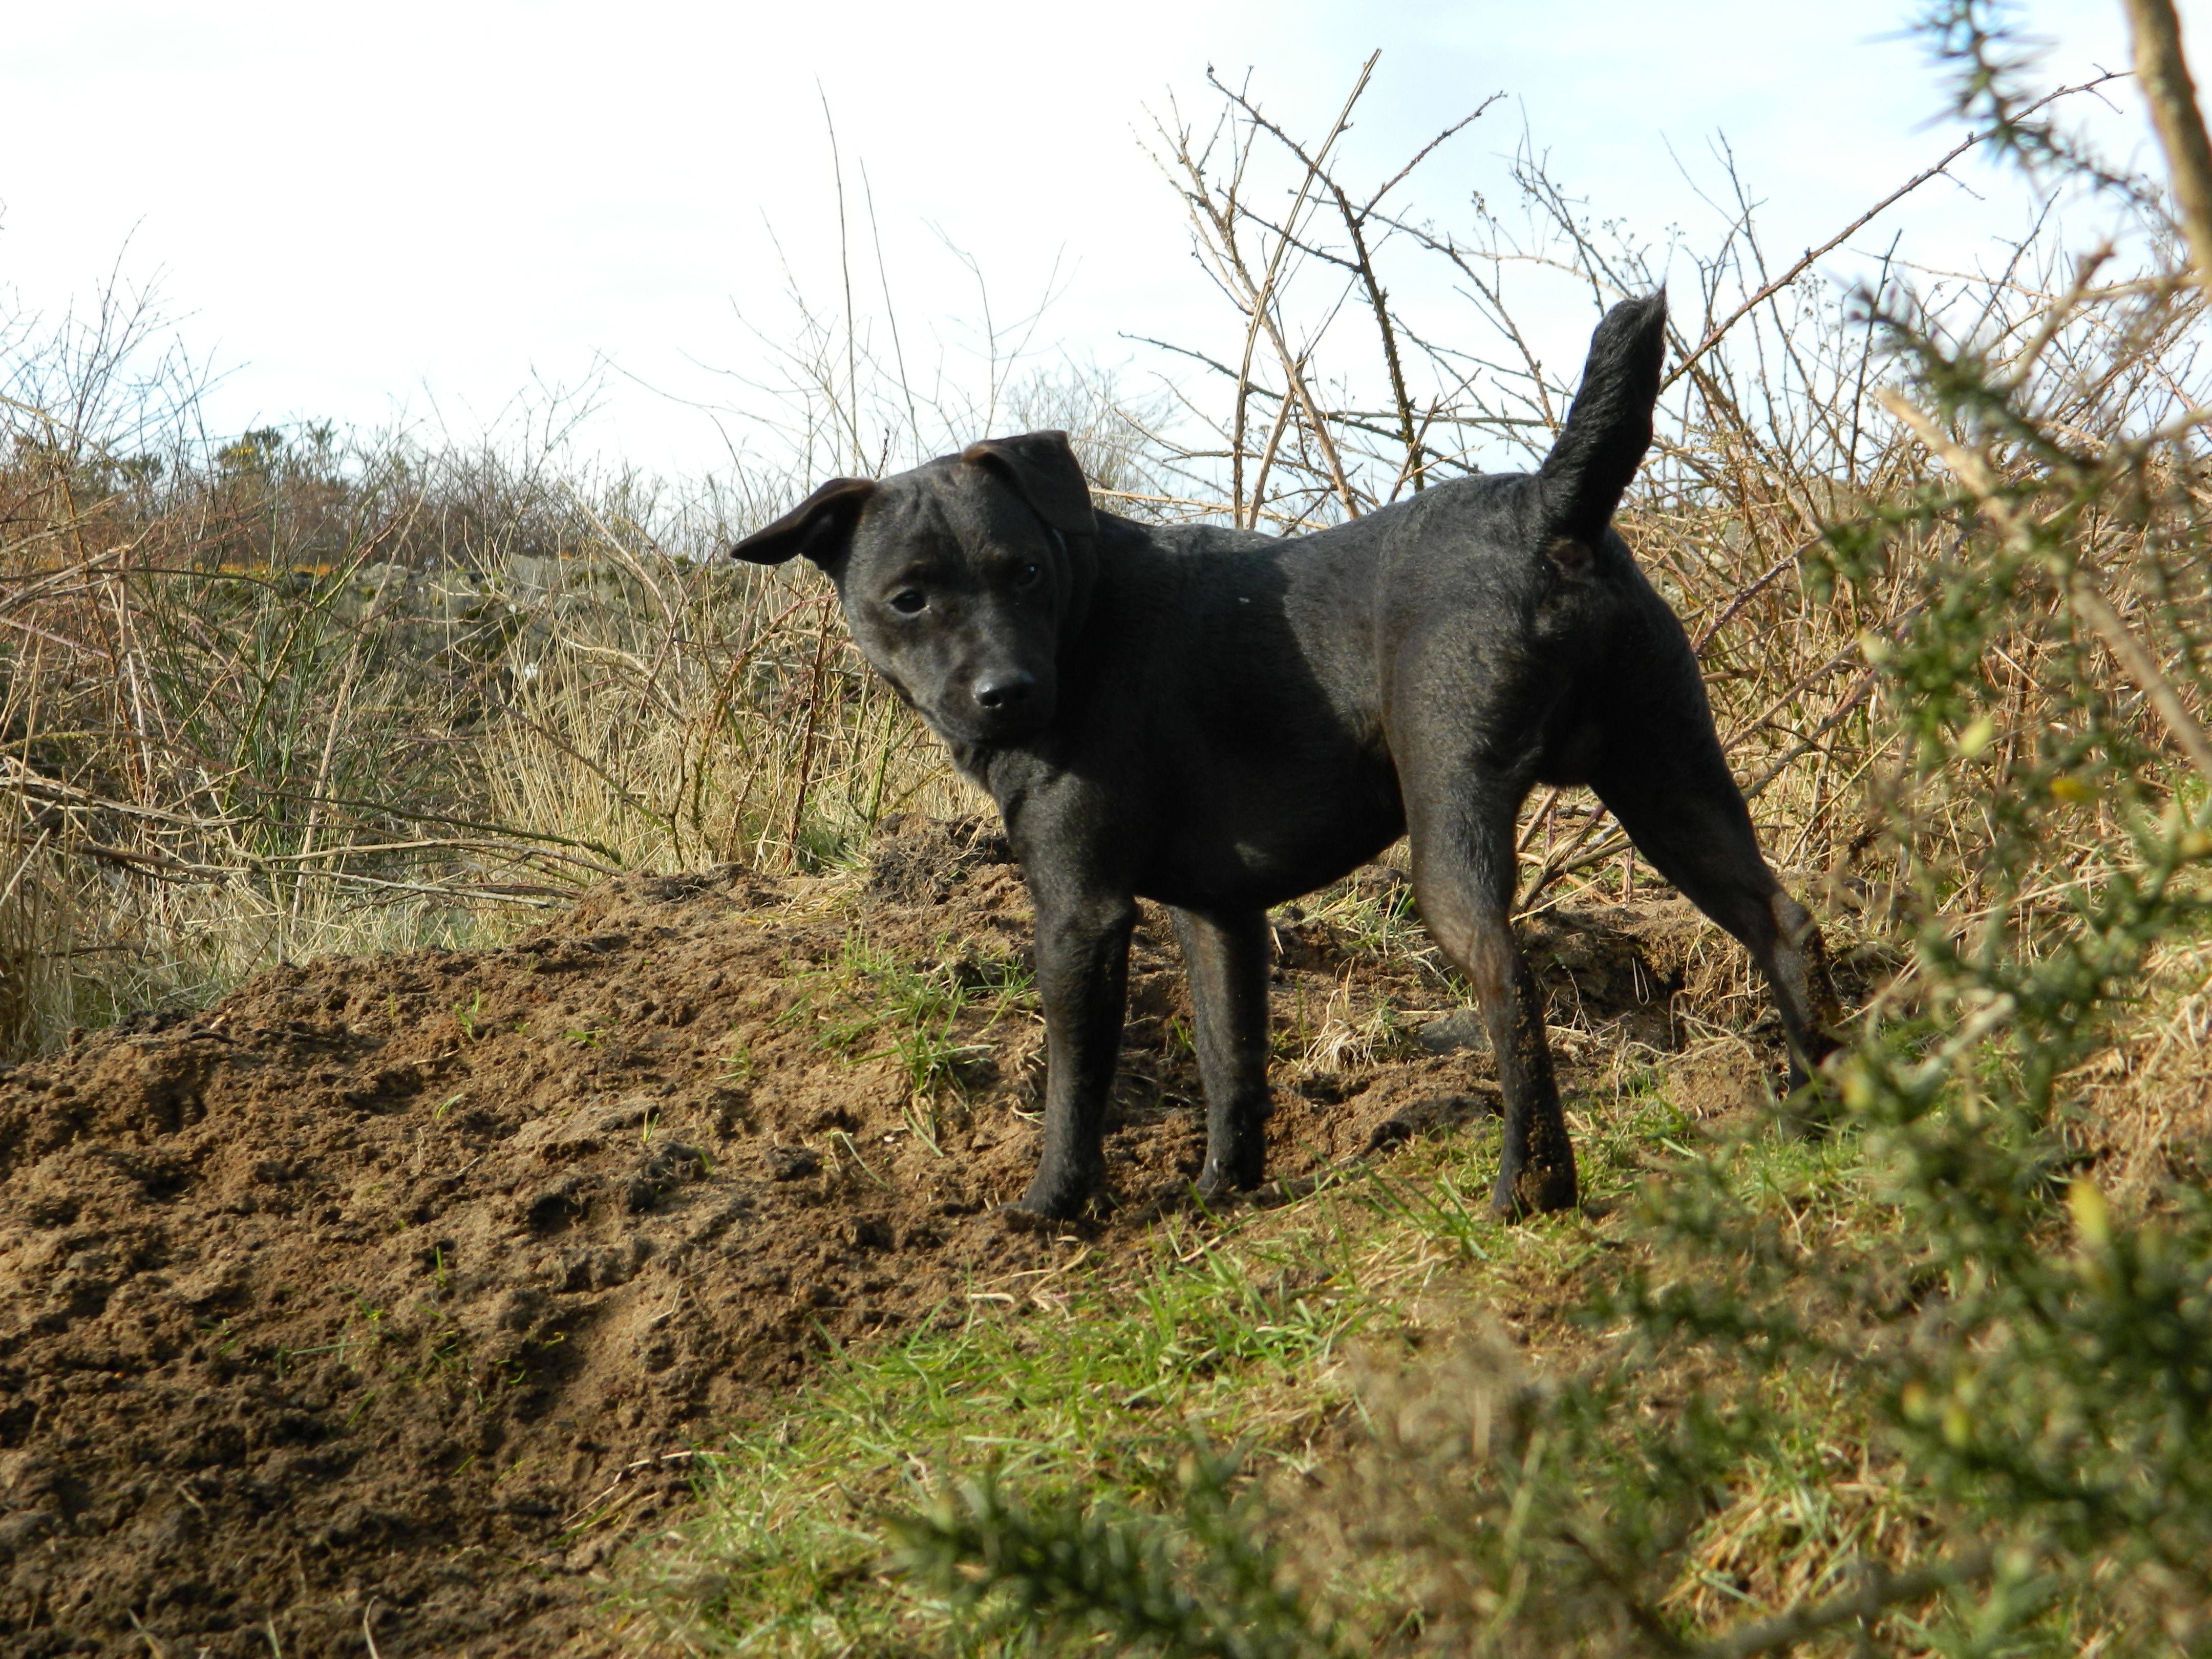
puppy, dog, animal, canine, looking, pet, mammal, black, hunting dog, vertebrate, labrador retriever, domestic, hunting, terrier, doggy, guard dog, patterdale terrier, dog like mammal, cane corso, german wirehaired pointer, german shorthaired pointer